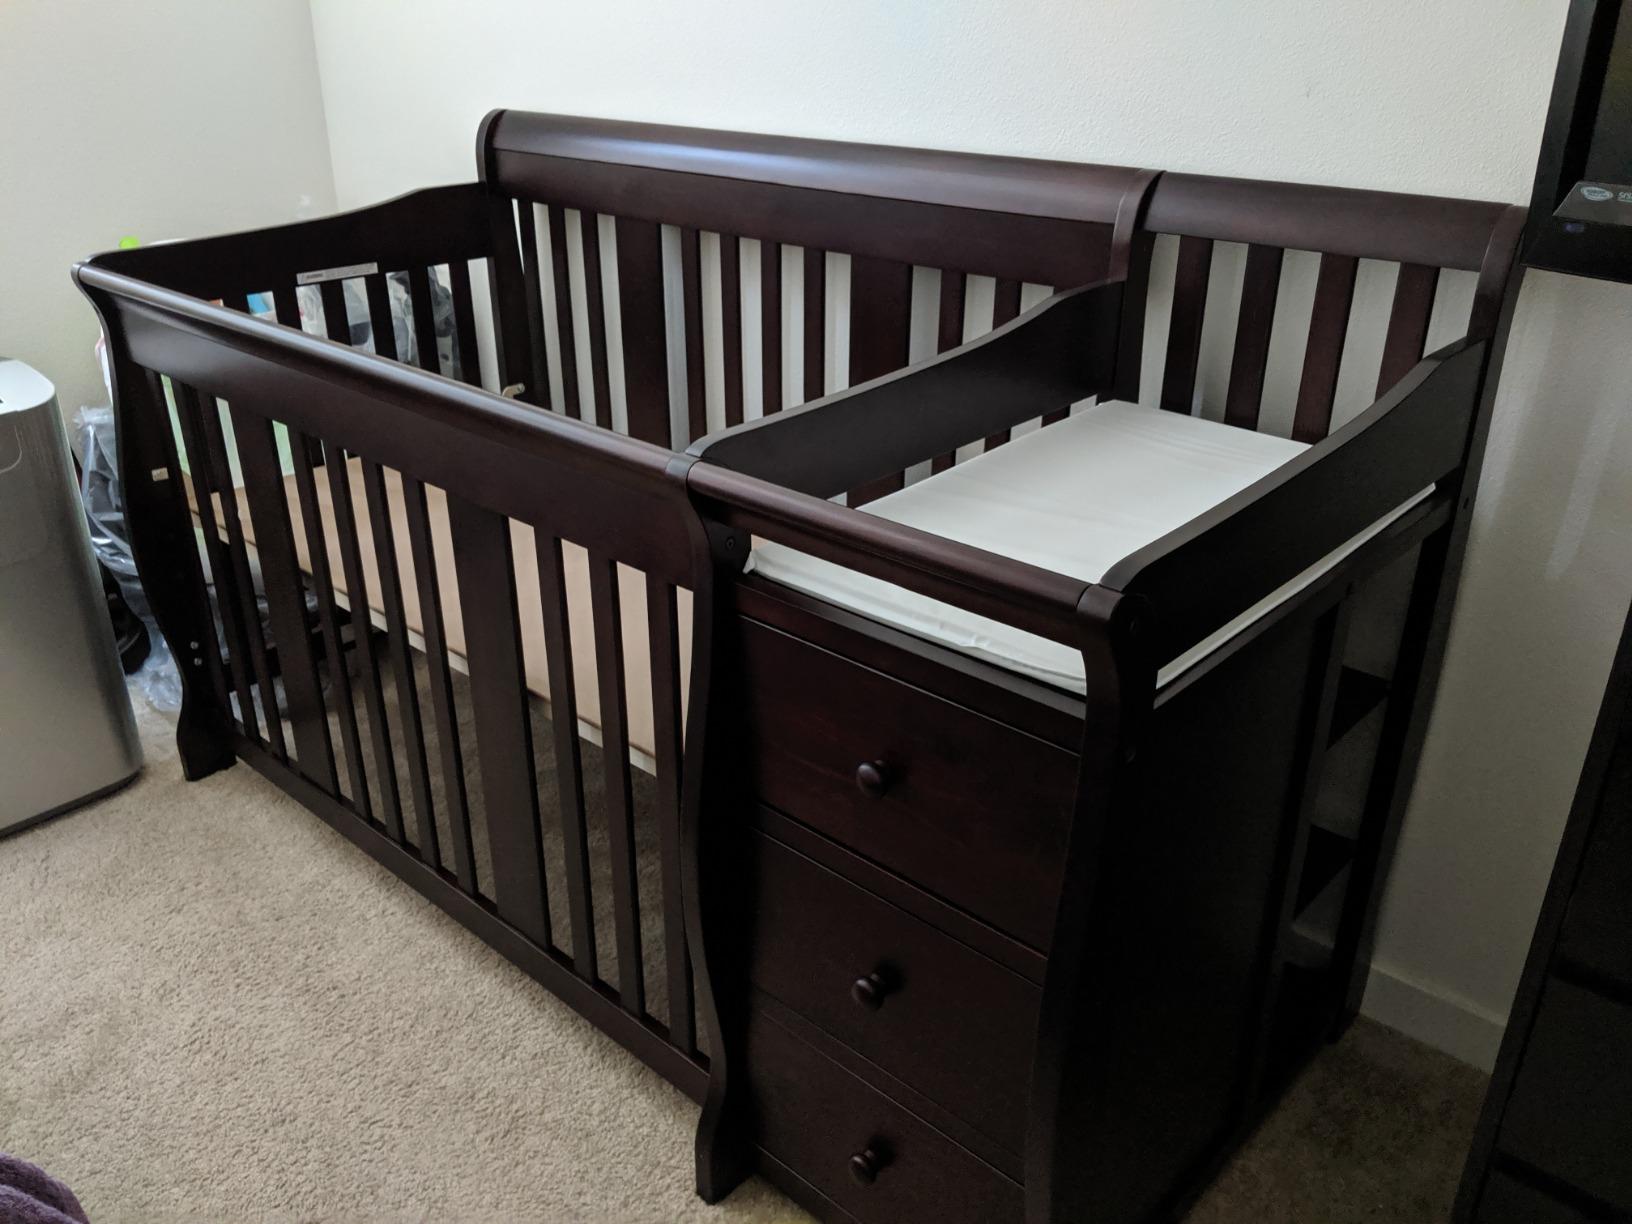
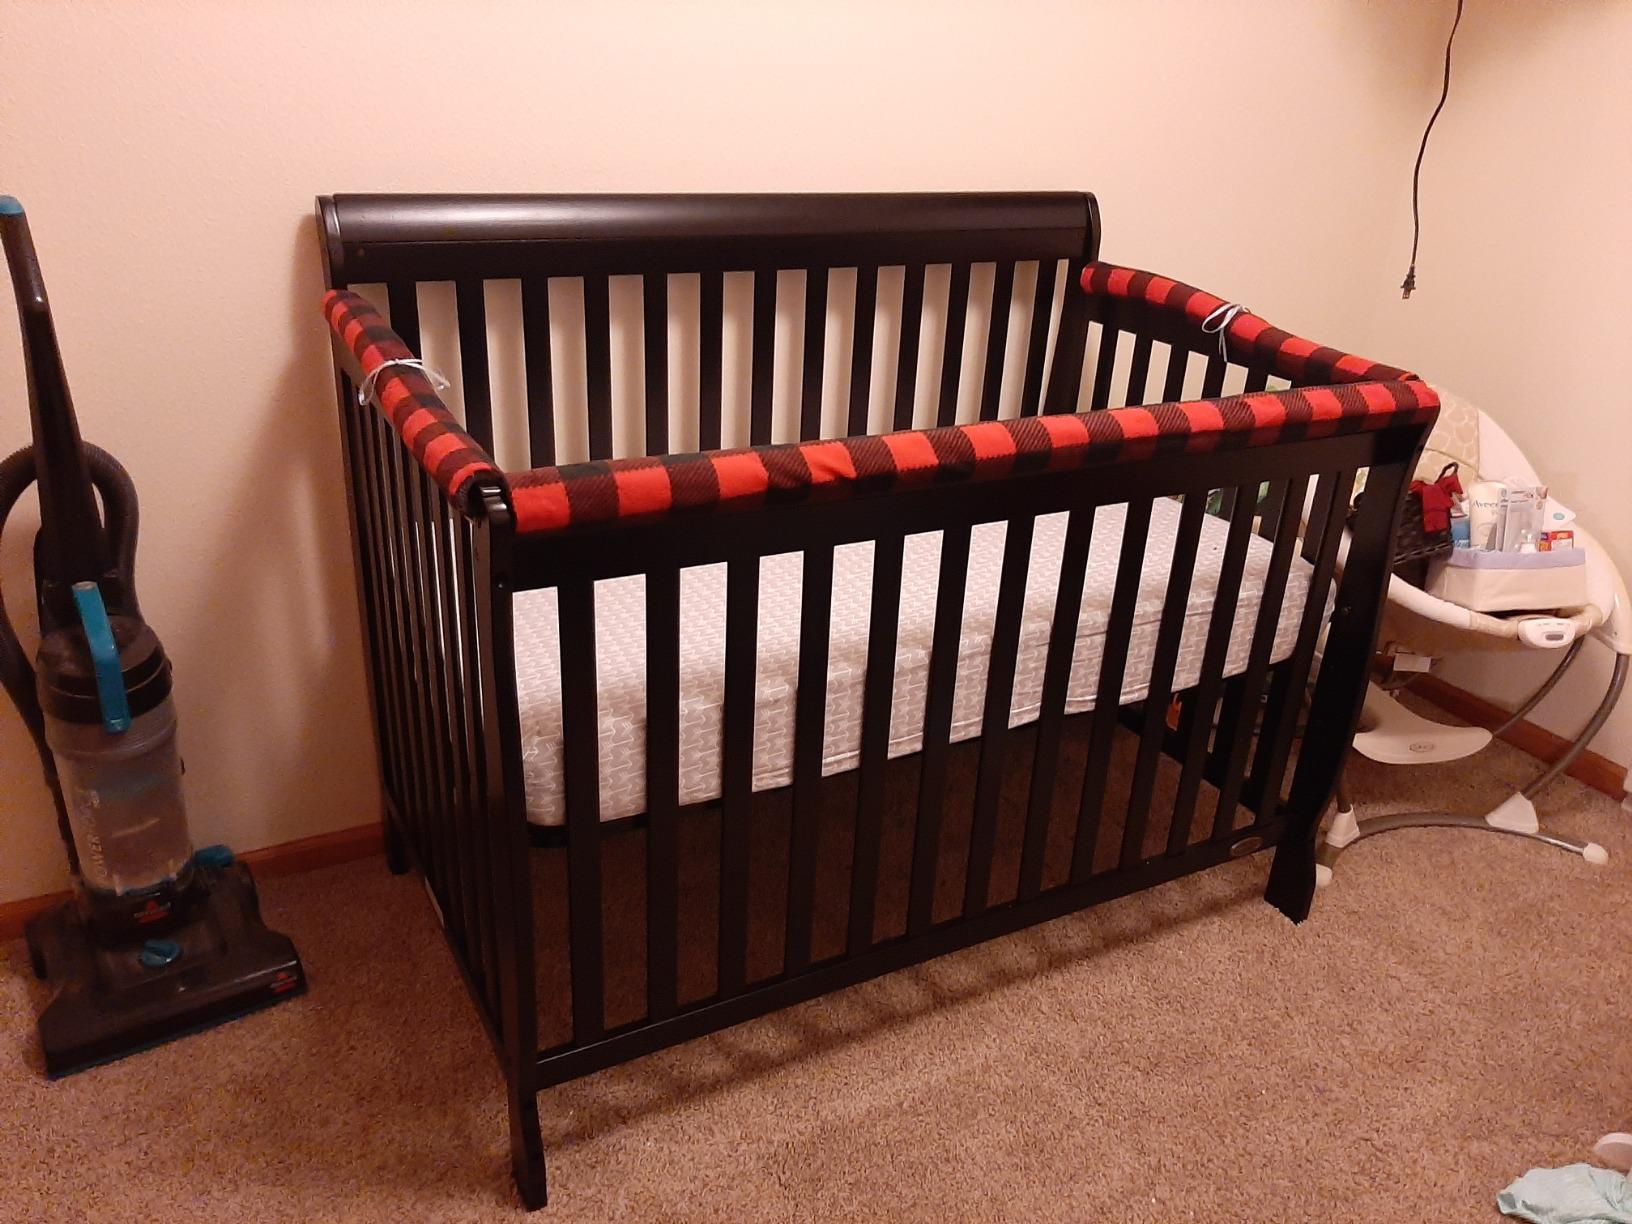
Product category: products_crib
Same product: no